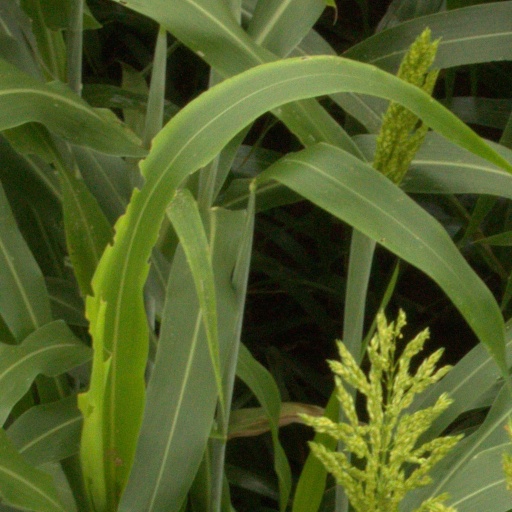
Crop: sorghum